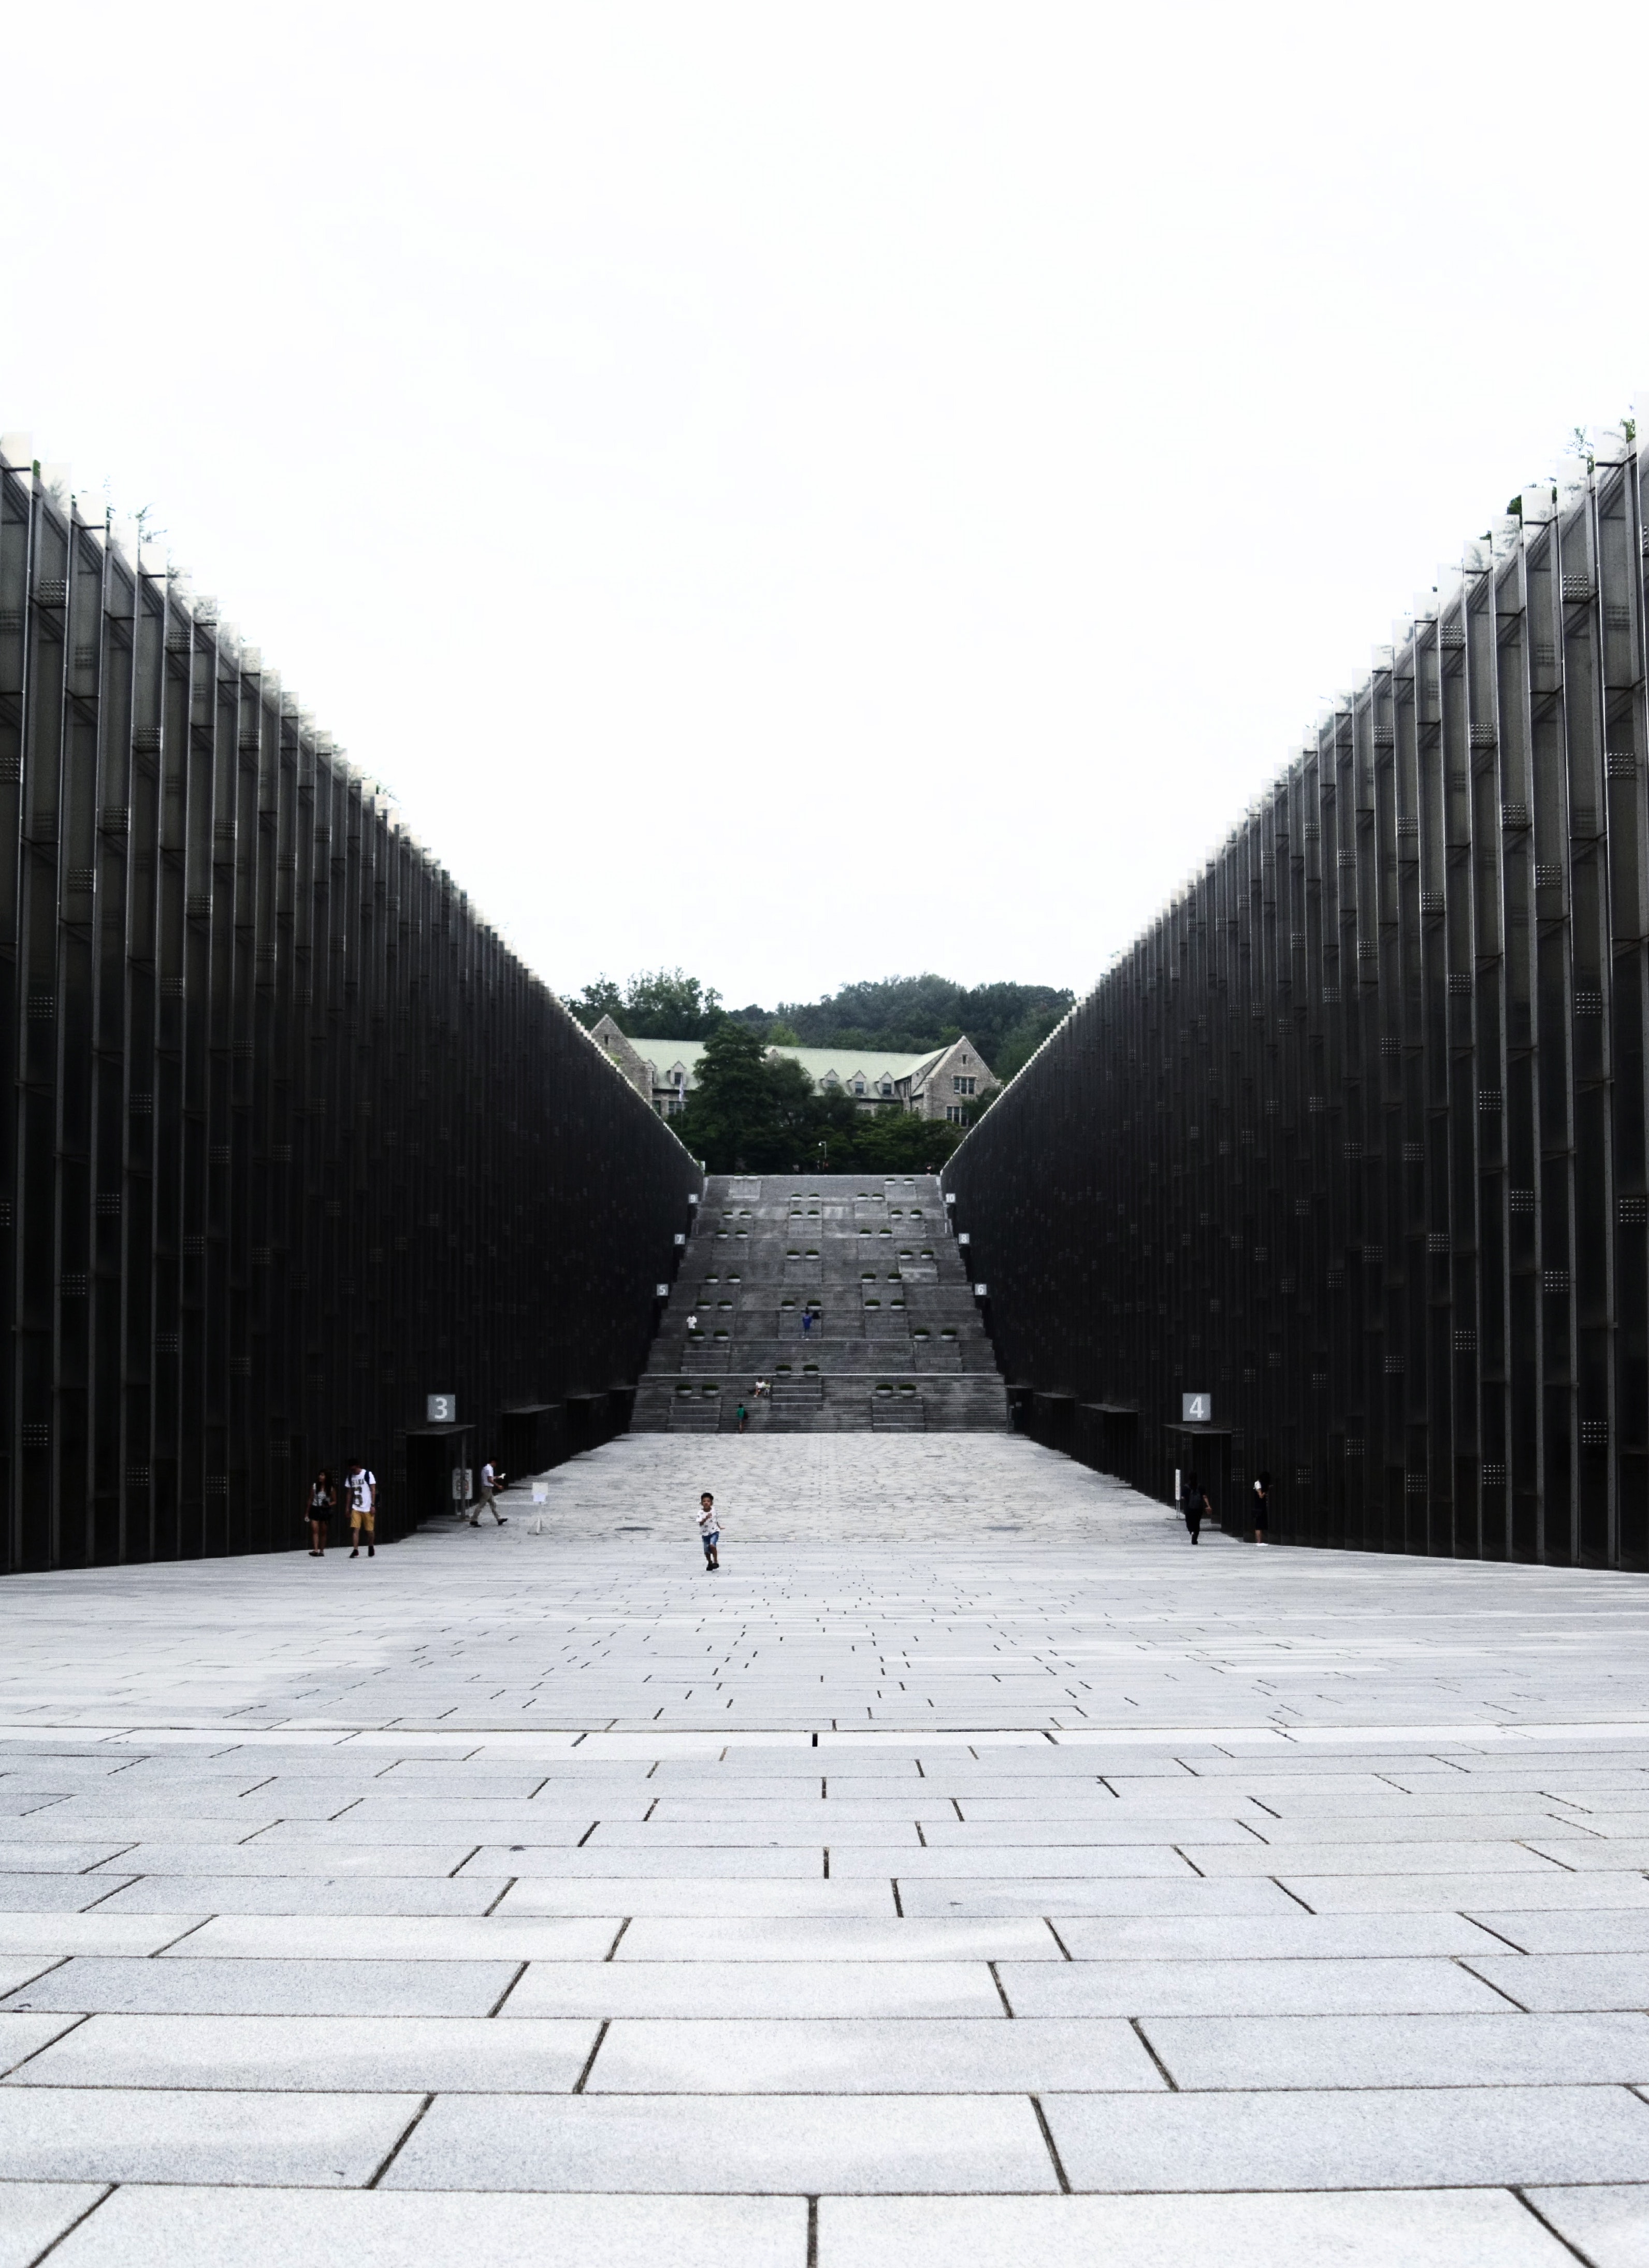
black, architecture, line, black and white, sky, monochrome, symmetry, walkway, tree, photography, monochrome photography, building, city, floor, monument, metal, tourism